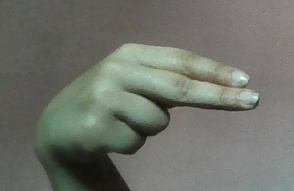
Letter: ain